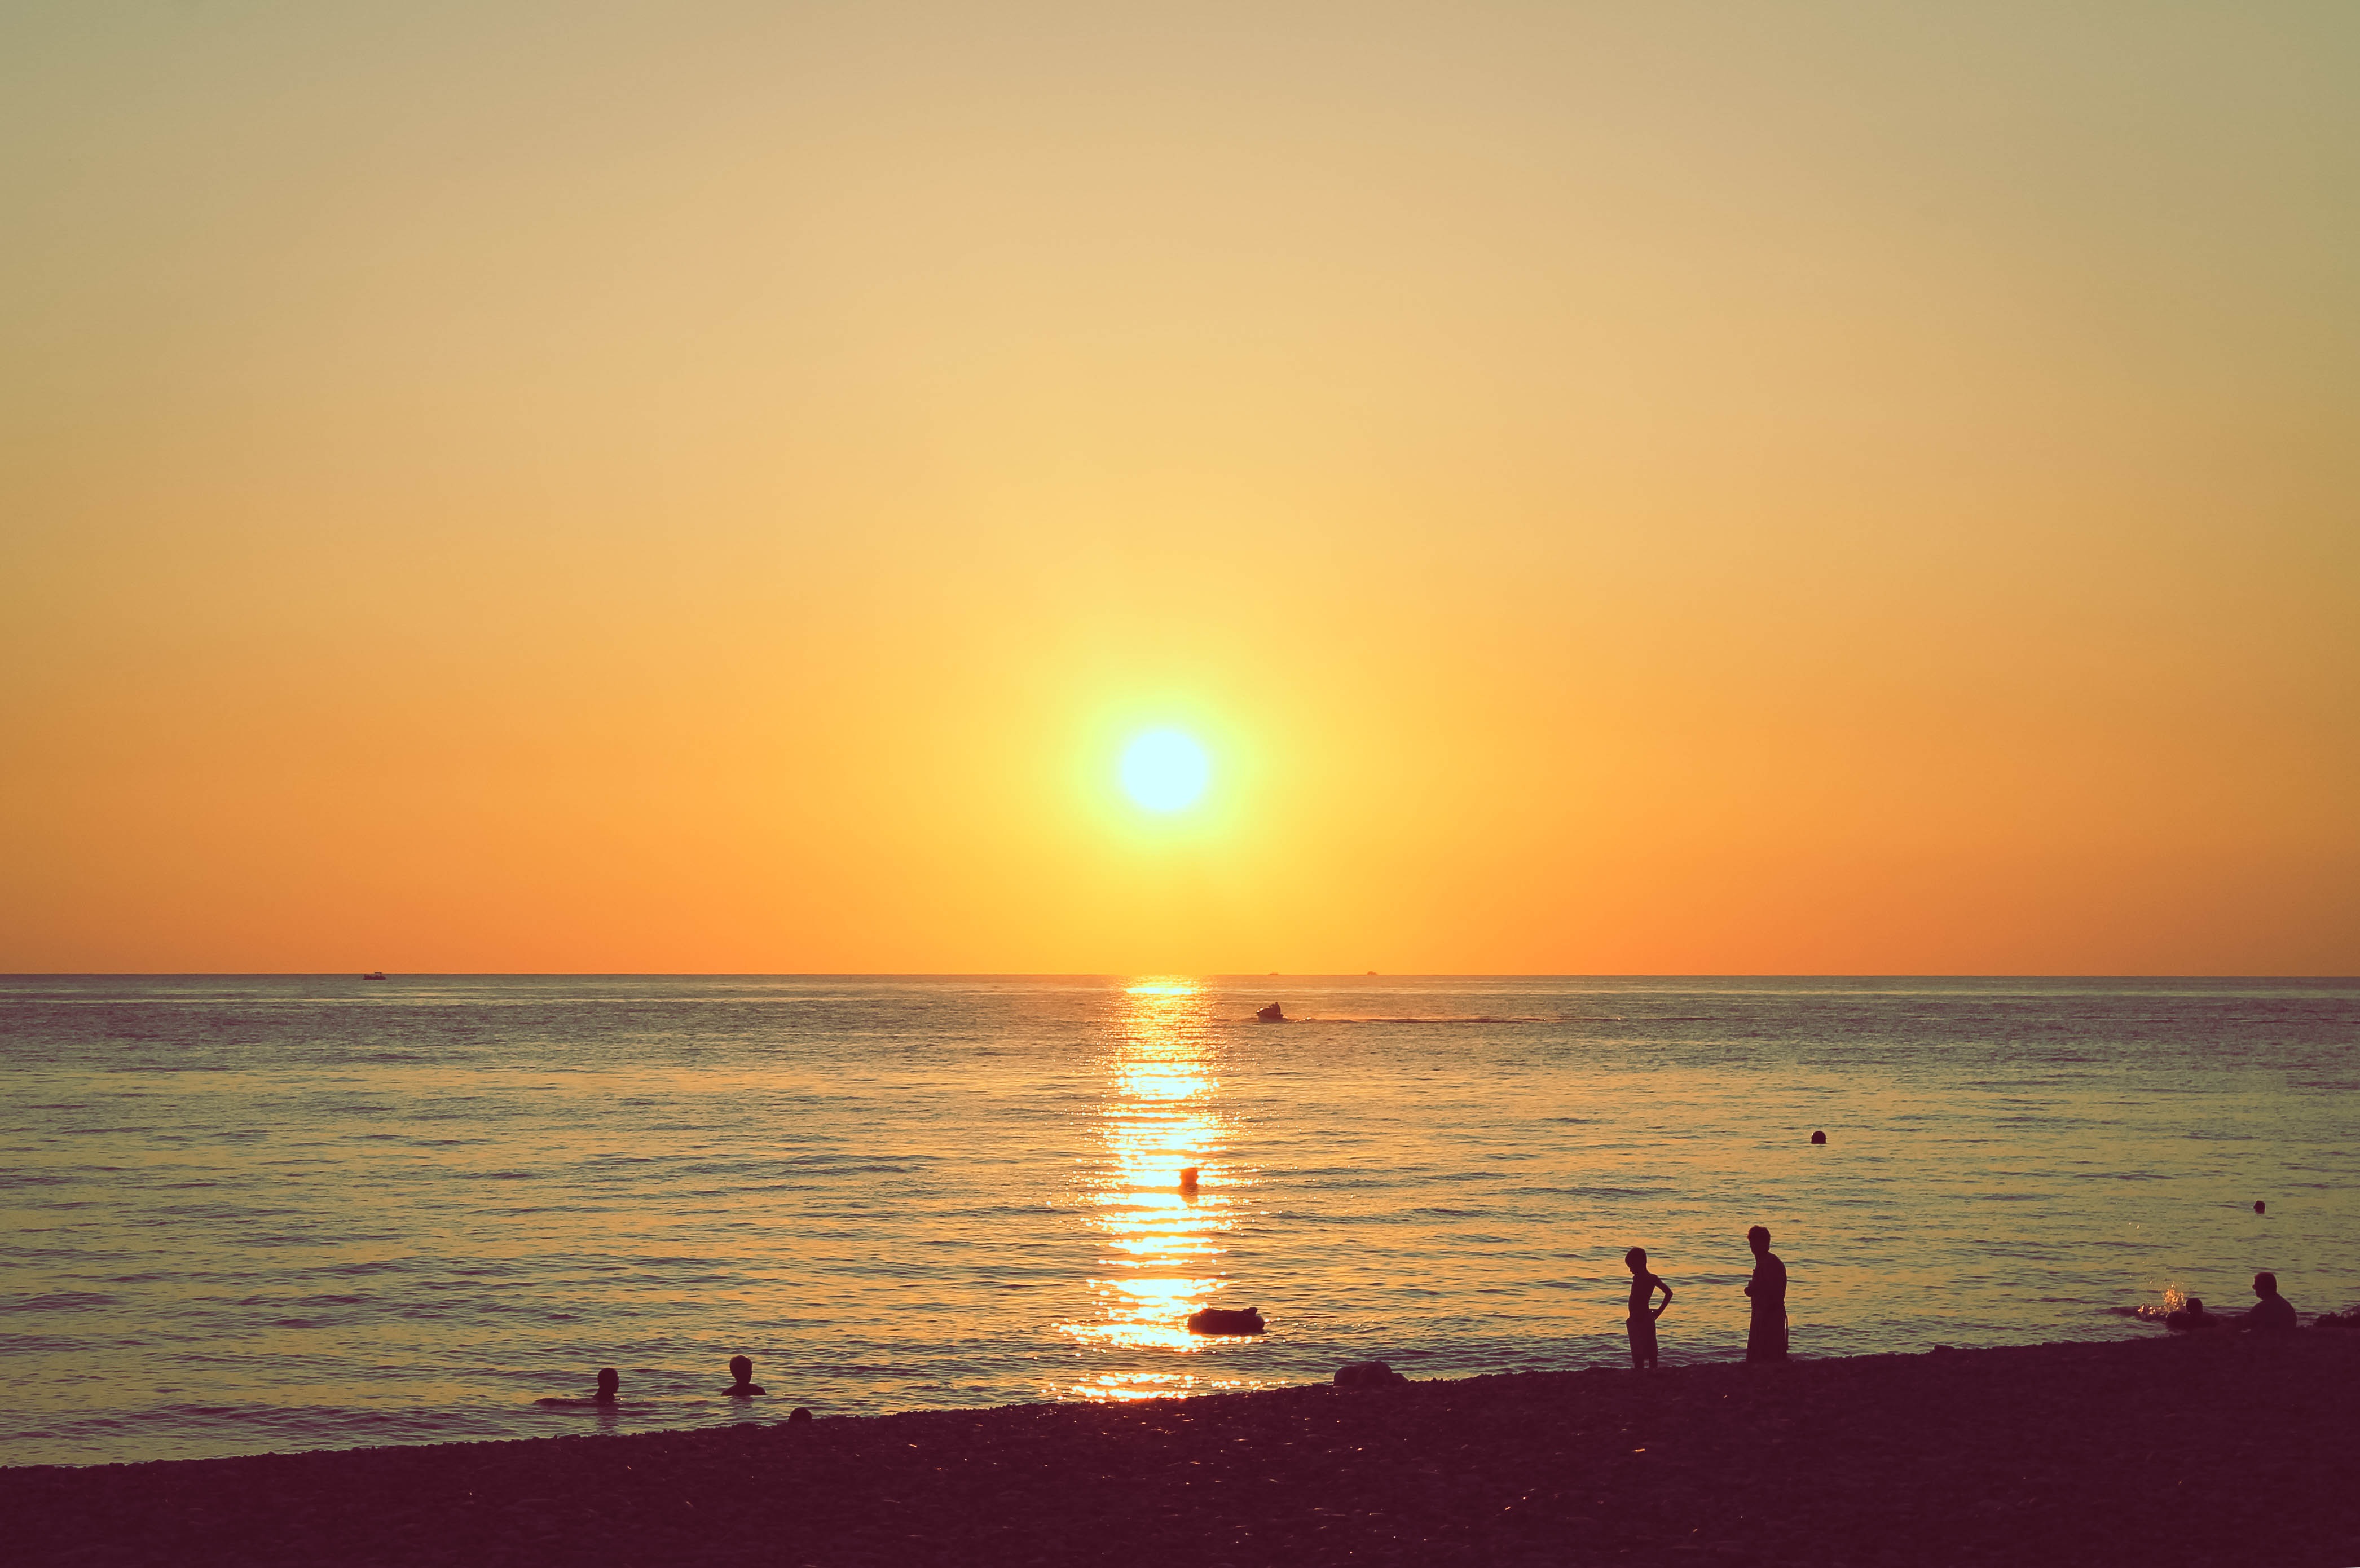
beach, sea, coast, ocean, horizon, sky, sun, sunrise, sunset, sunlight, morning, shore, dawn, dusk, evening, afterglow, evening on the sea